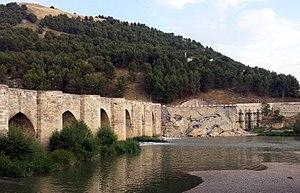
Cabezón de Pisuerga est une commune de la province de Valladolid dans la communauté autonome de Castille-et-León en Espagne.